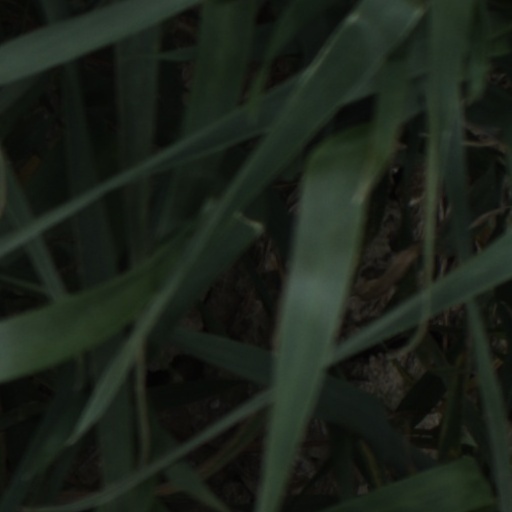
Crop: wheat